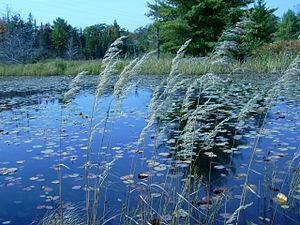
Calamagrostis canadensis, la calamagrostide du Canada, est une espèce de plantes monocotylédones de la famille des Poaceae, sous-famille des Pooideae, originaire d'Amérique du Nord.